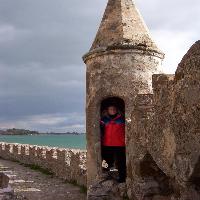
Weather: cloudy or overcast